RSUD LRT station

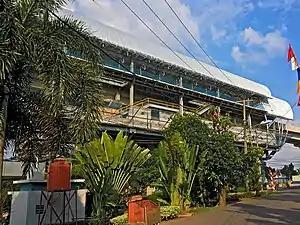
RSUD station under construction, photo was taken on

RSUD Station is a station of the Palembang LRT Line 1. The station is located between and station. Nearby the station is Siti Fatimah Regional General Hospital of South Sumatra Province ("RSUD Siti Fatimah Provinsi Sumatera Selatan"), hence its name.